List of birds of Western Australia

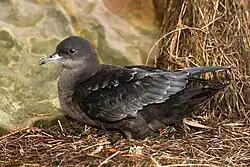
Short-tailed shearwater

Order: ProcellariiformesFamily: Oceanitidae